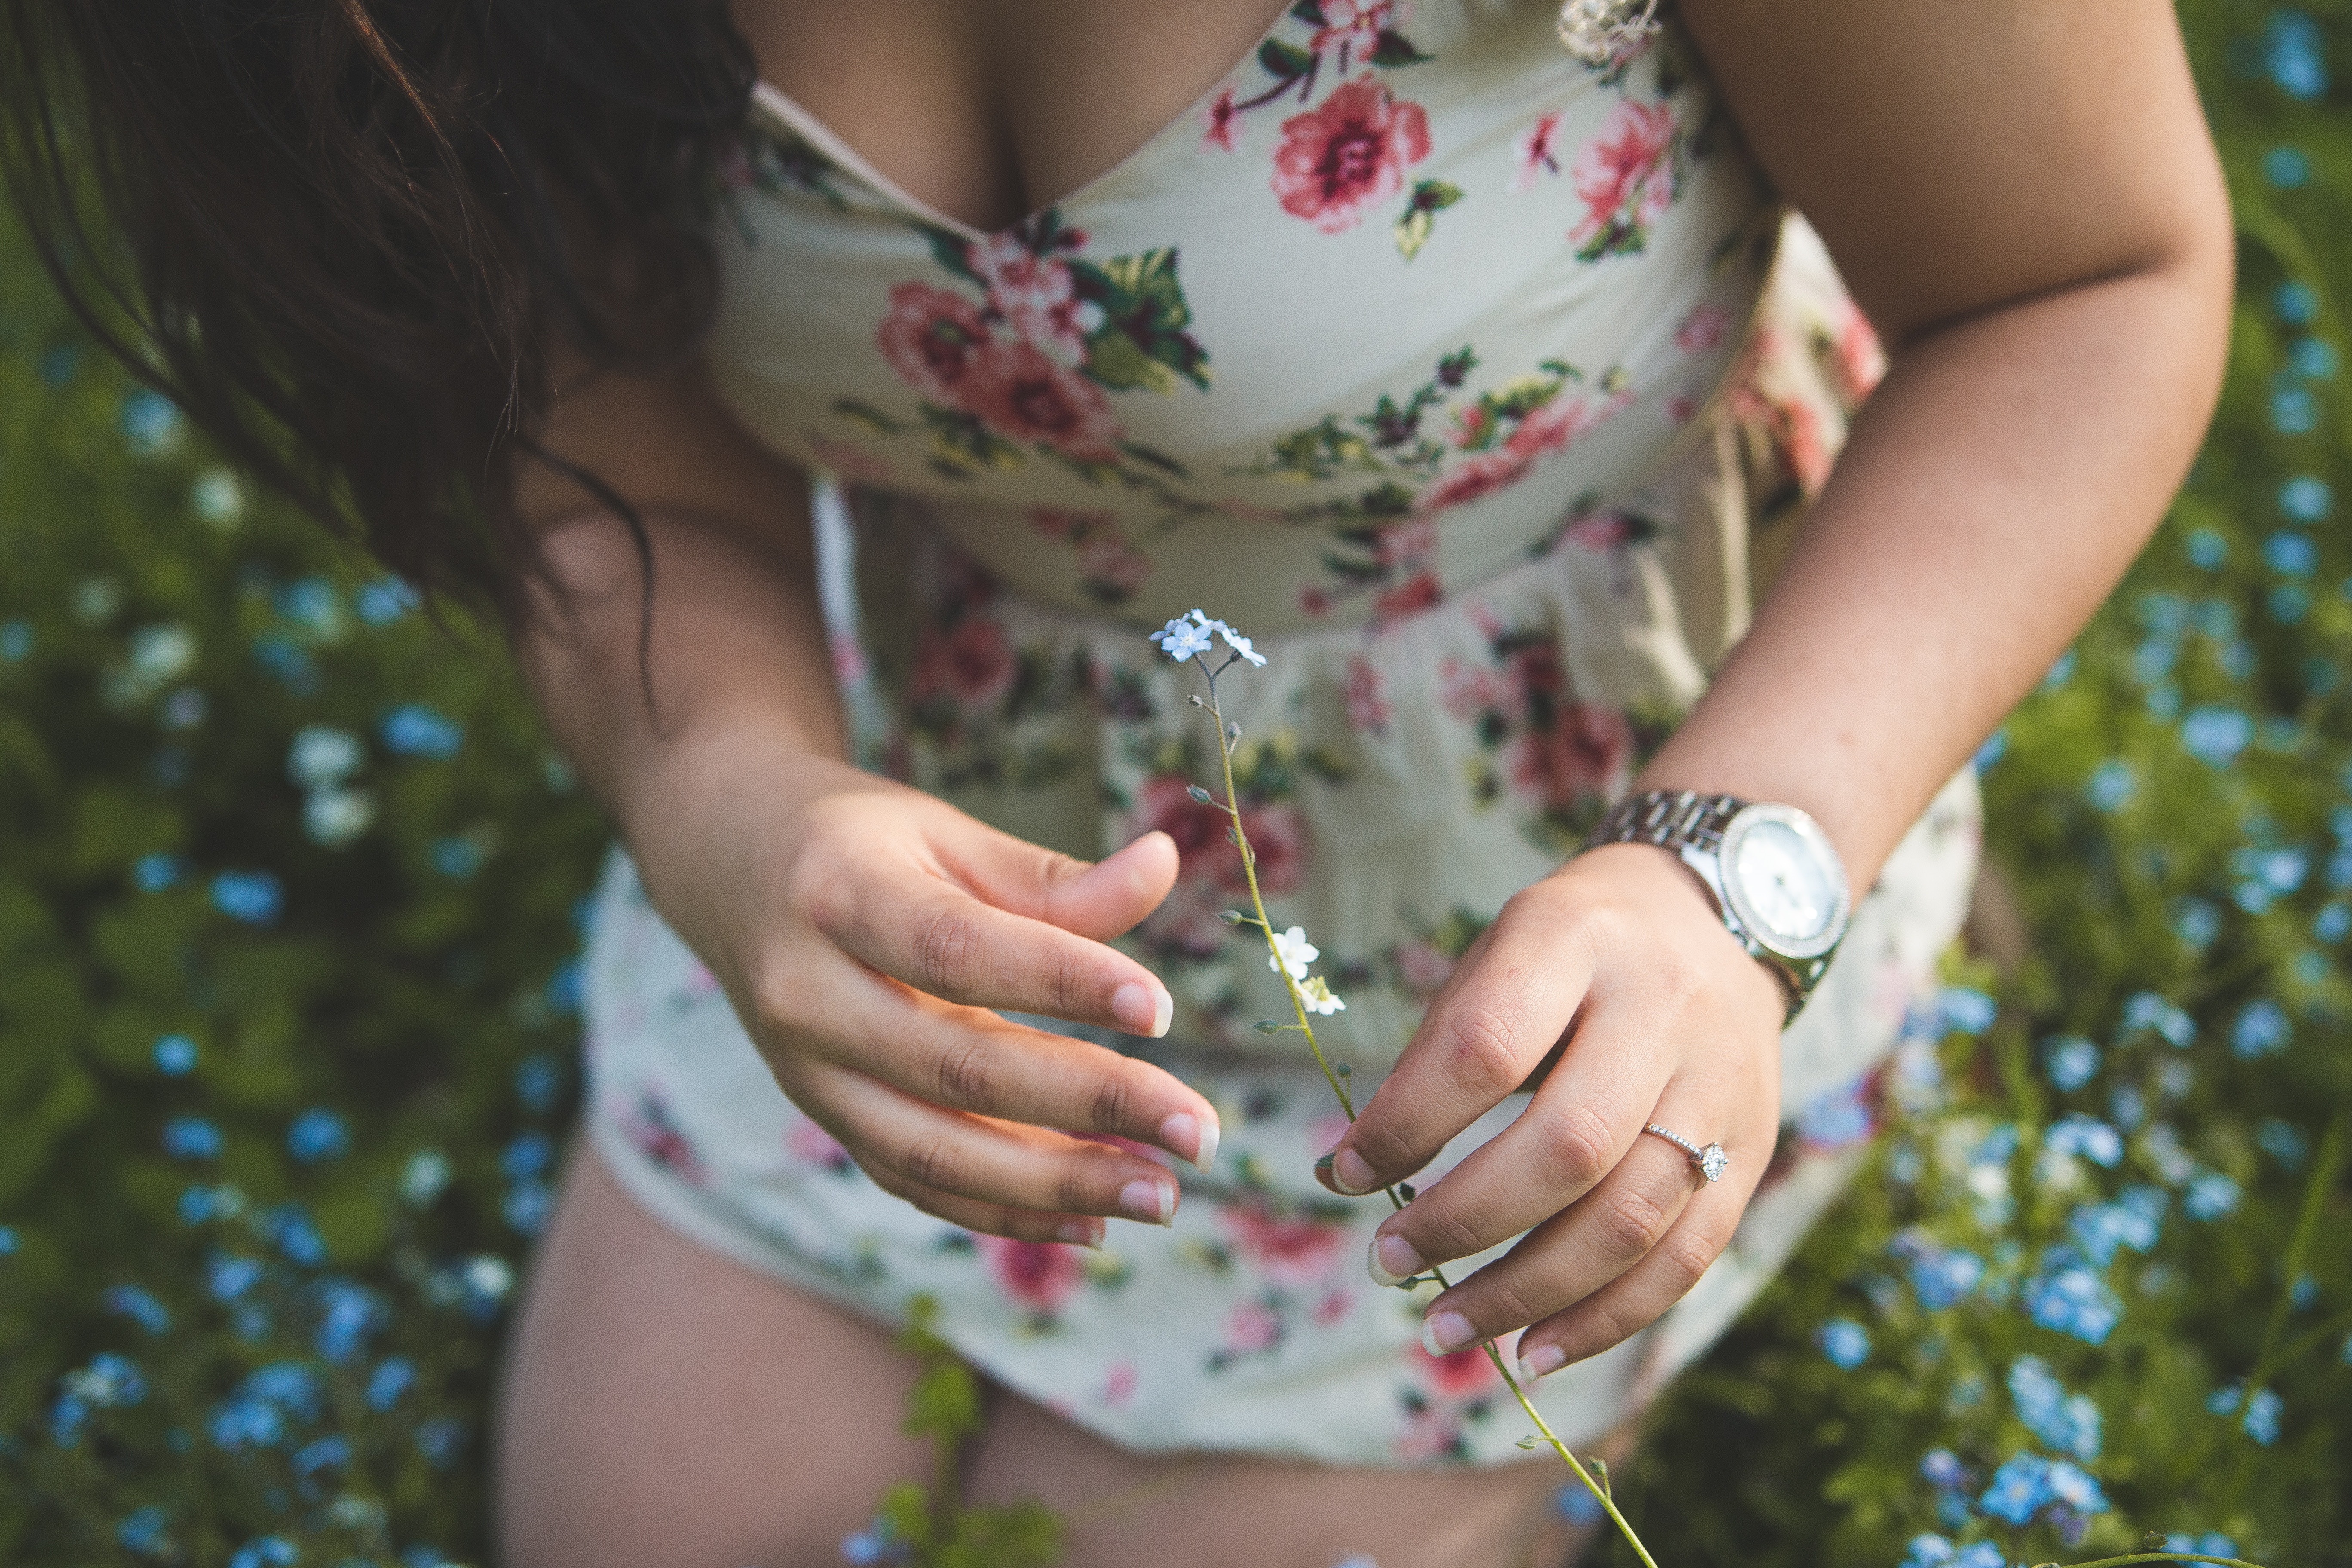
hand, girl, woman, photography, flower, finger, spring, green, bride, dress, beauty, interaction